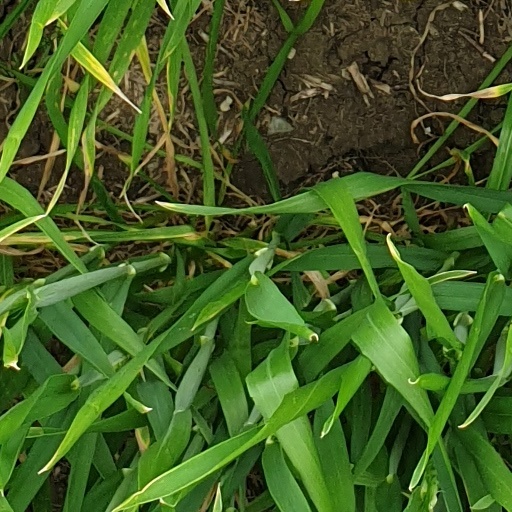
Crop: wheat